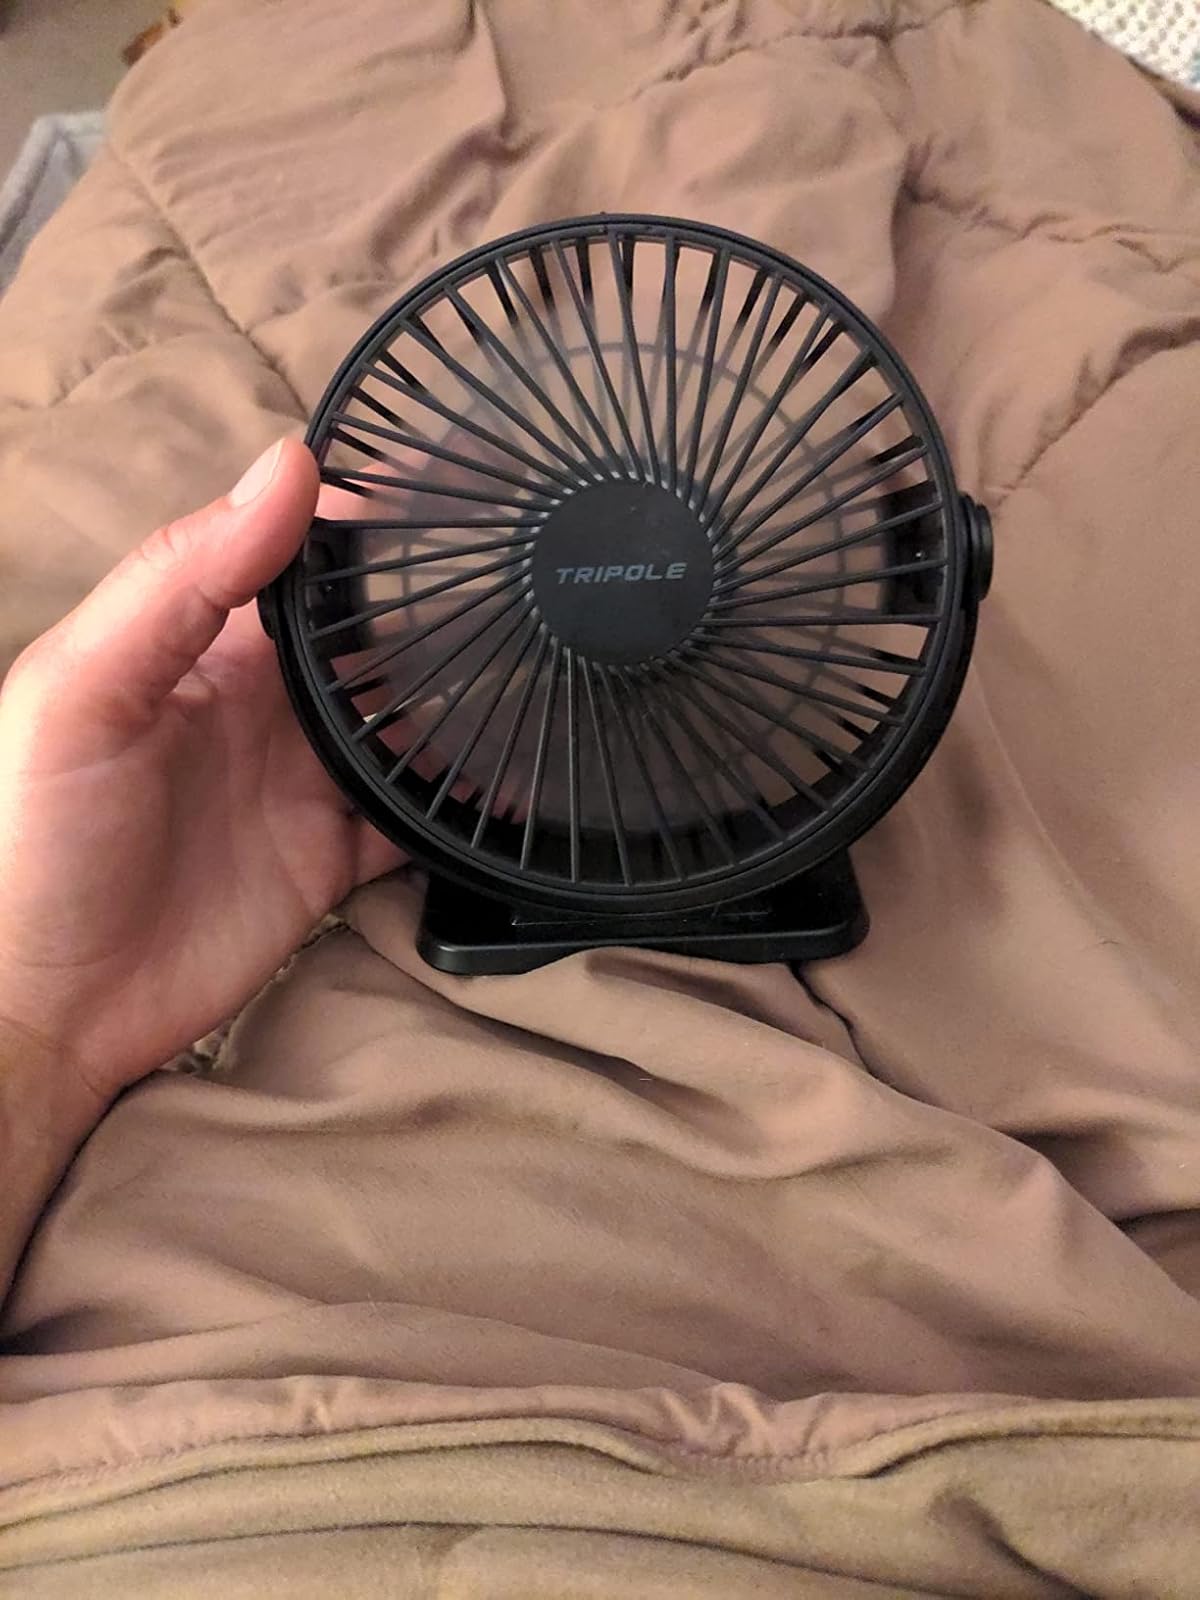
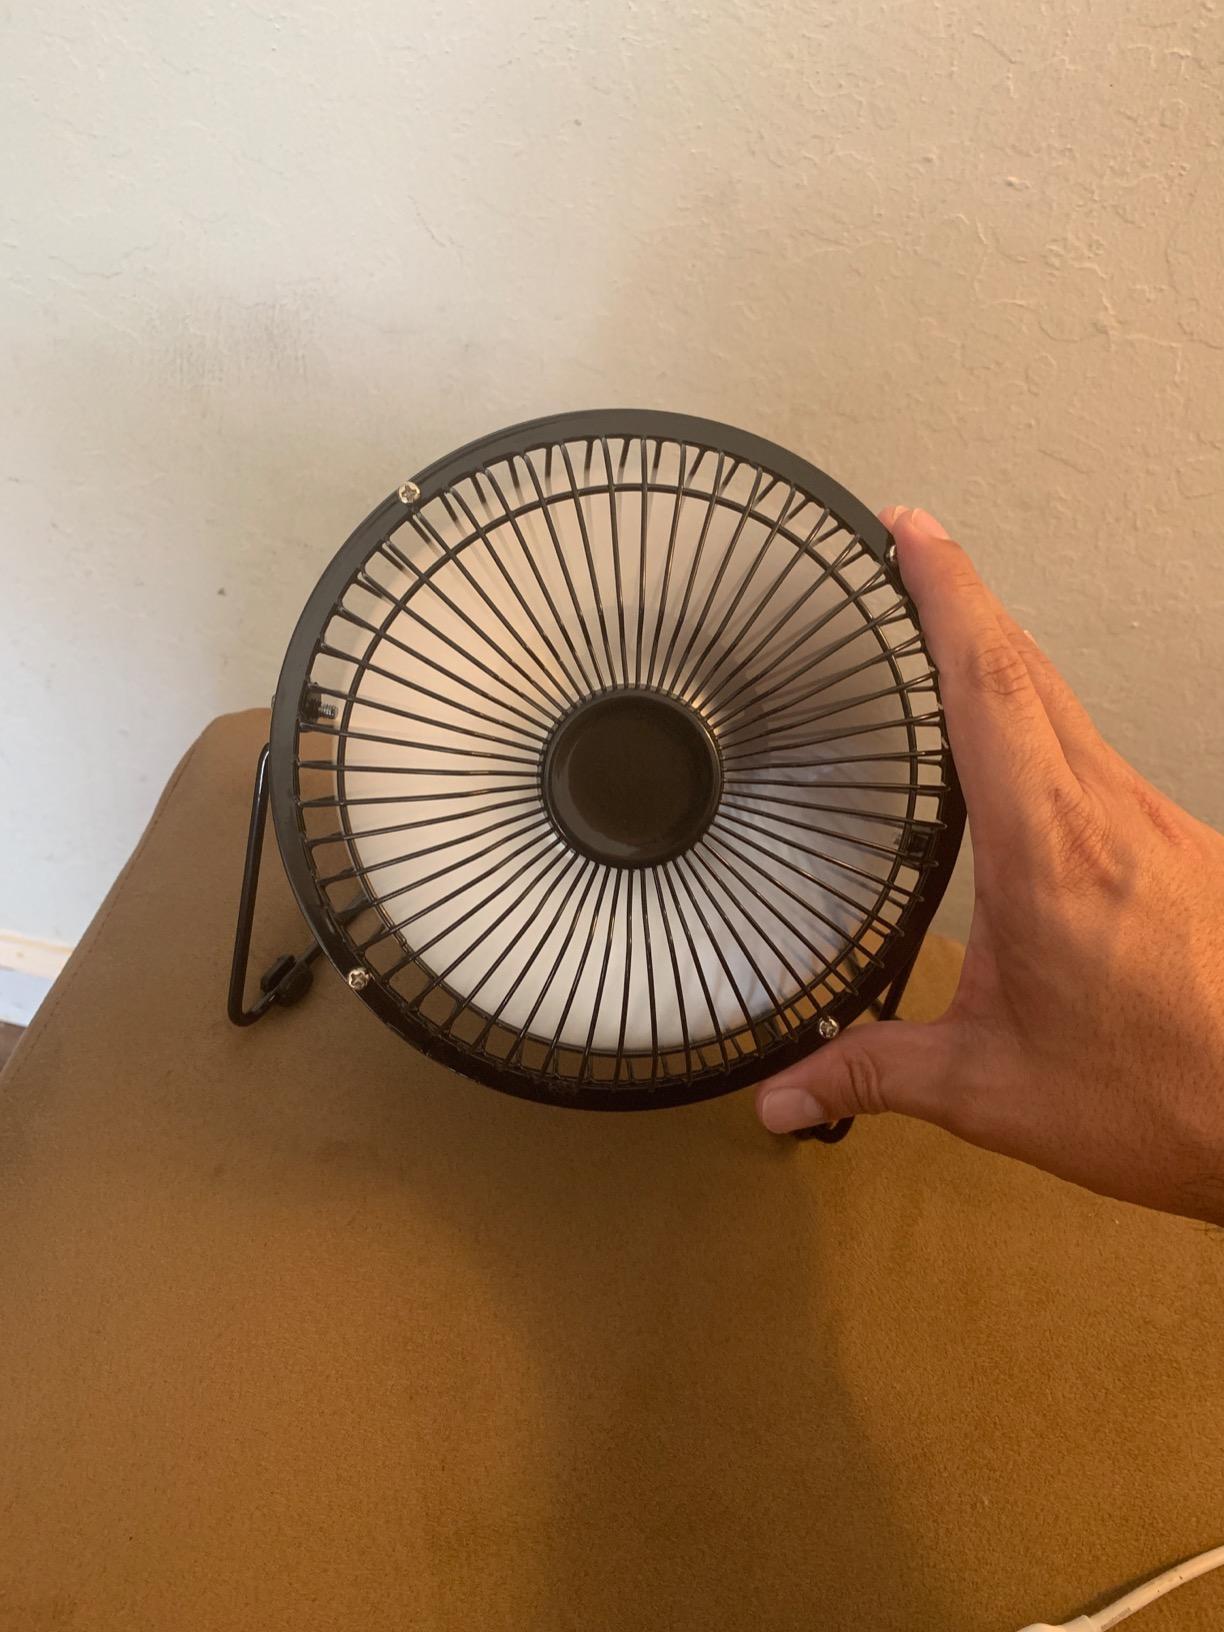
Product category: fan
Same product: no